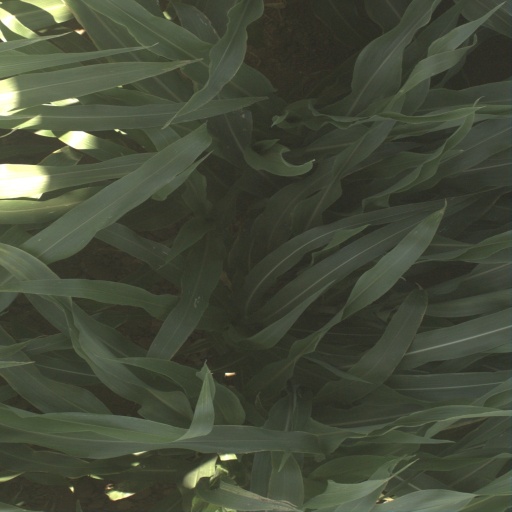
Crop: sorghum